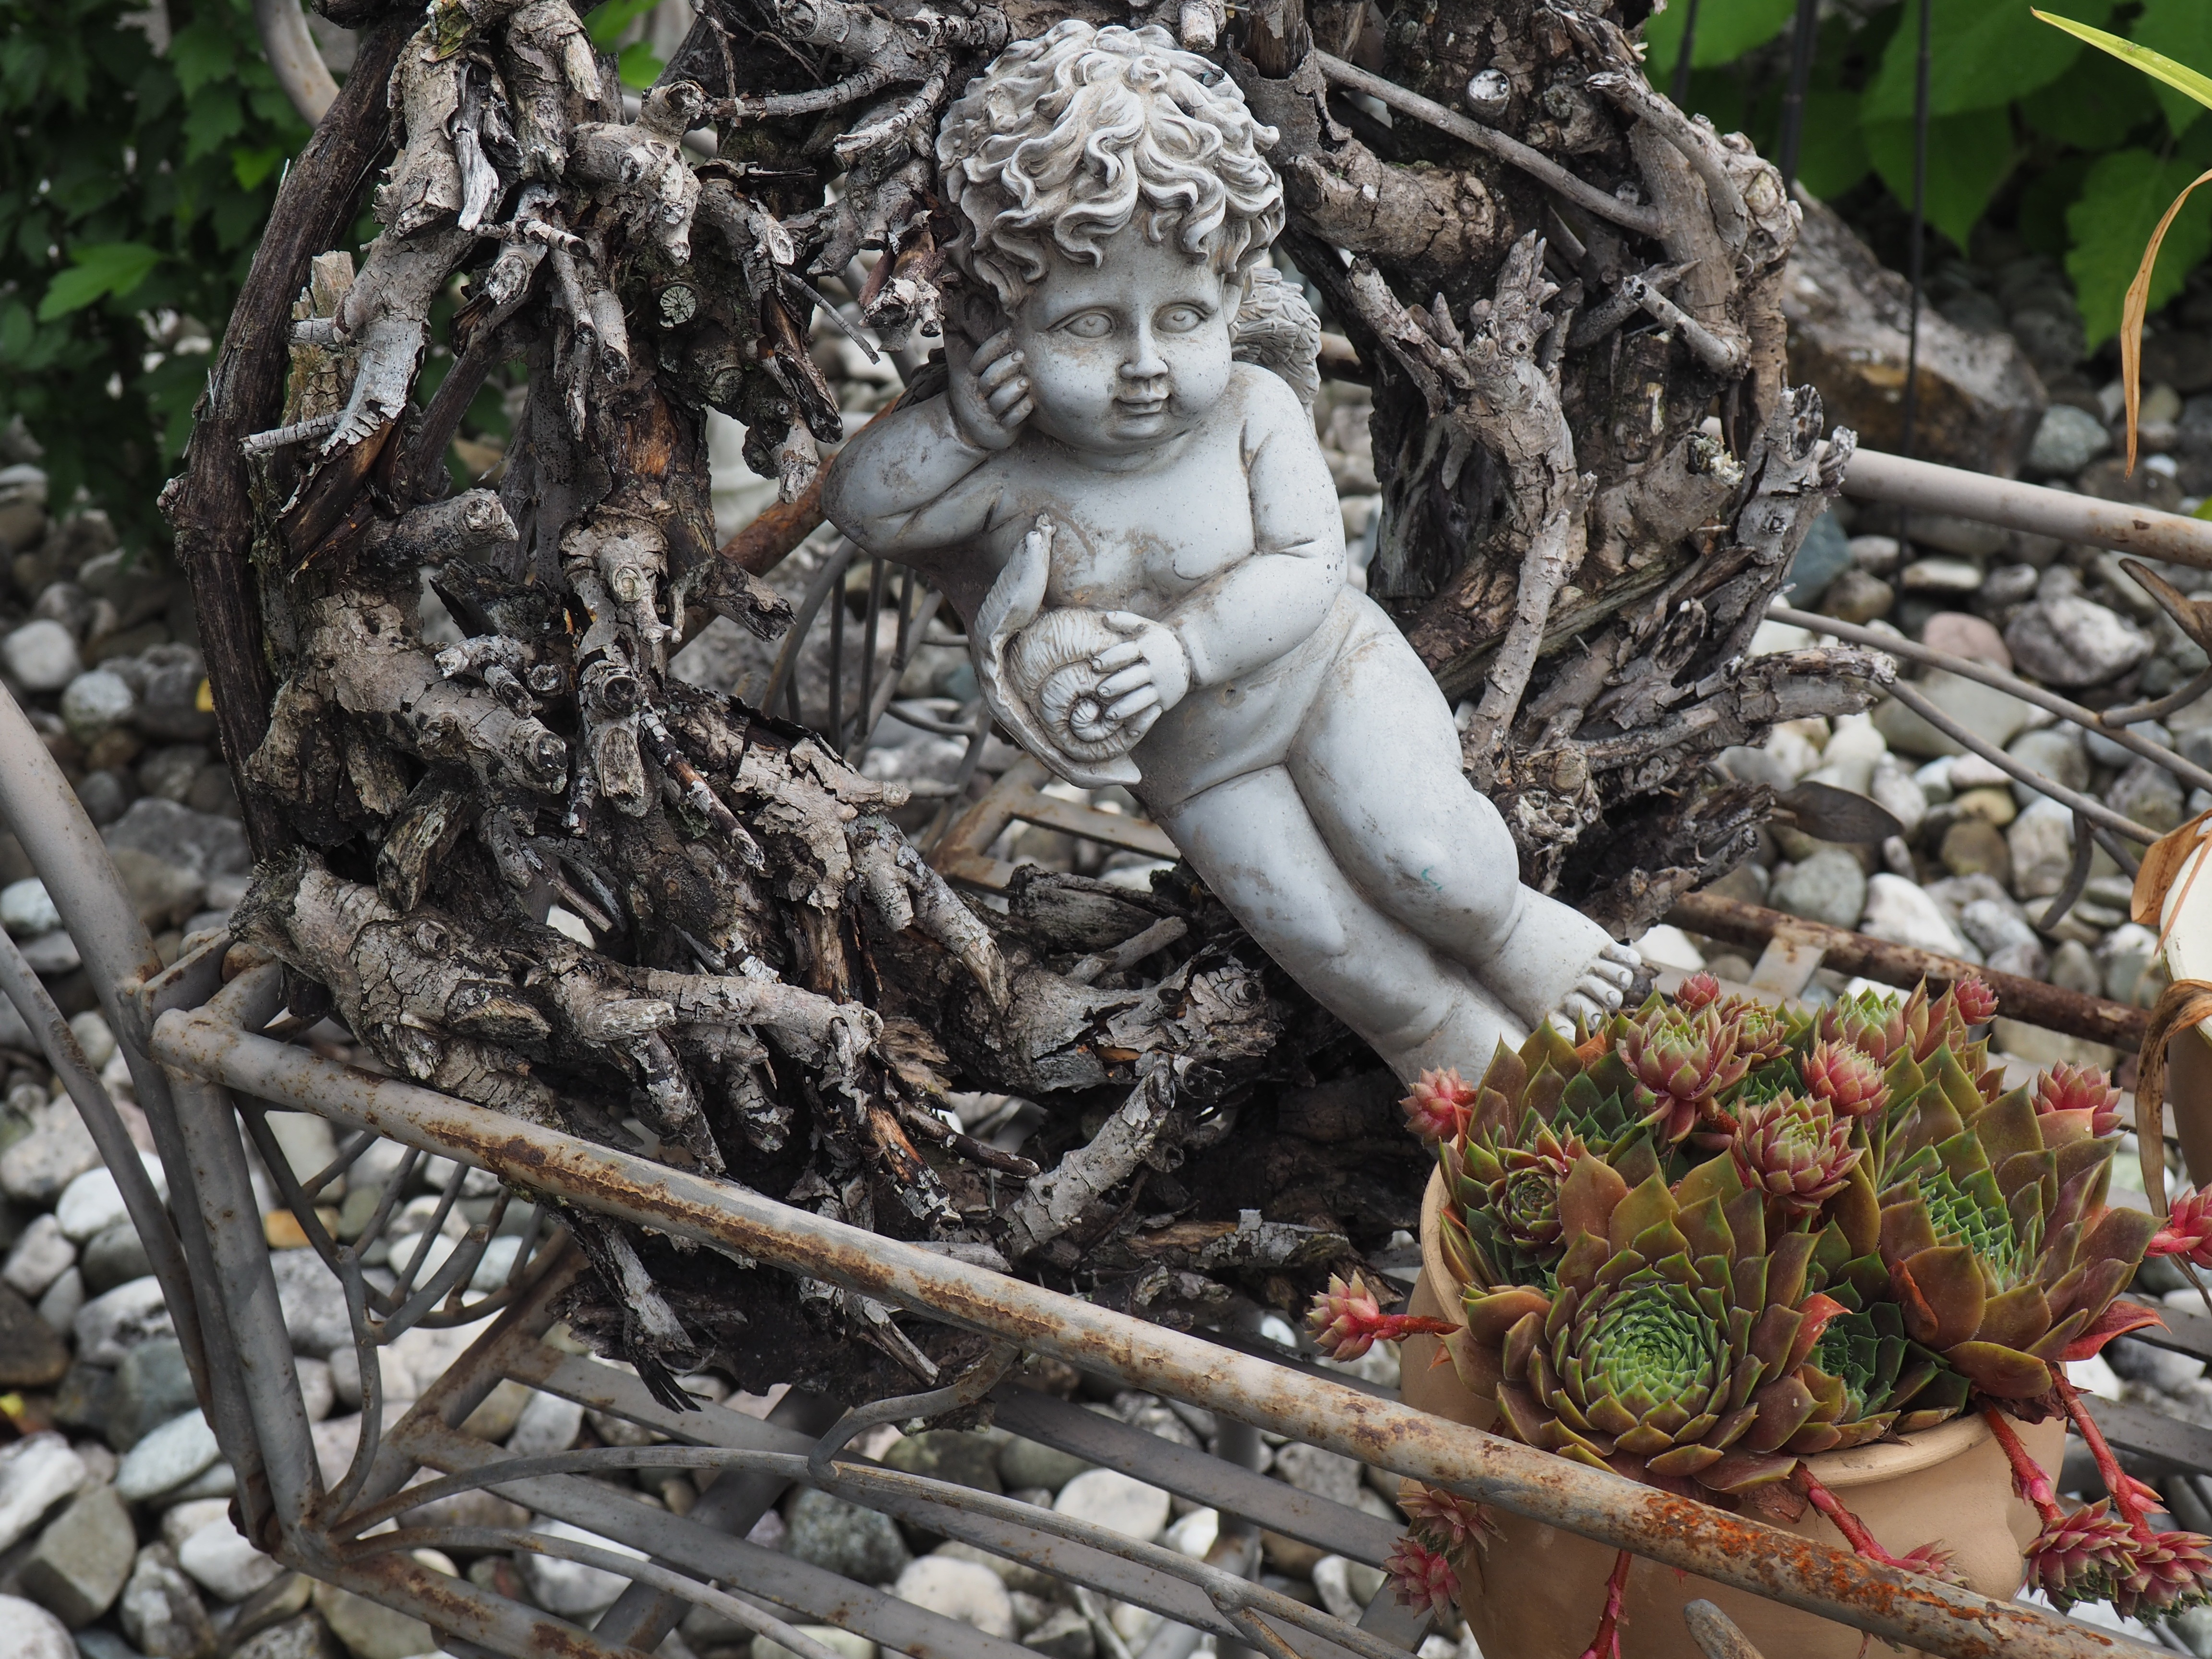
flower, monument, statue, garden, flowers, sculpture, angel, stone garden